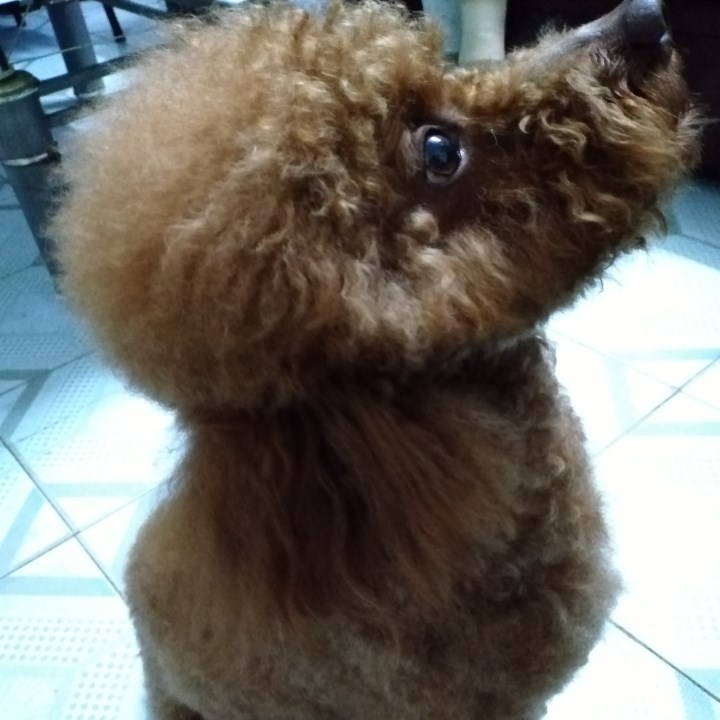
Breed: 7449-n000128-teddy